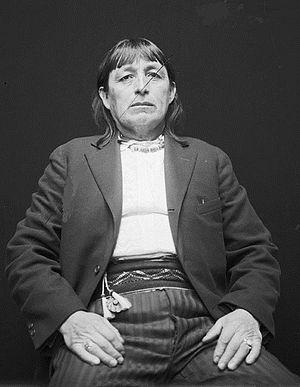
Pablo Abeita était le gouverneur d'Isleta, Nouveau-Mexique, États-Unis, aux côtés de son ami de longue date et missionnaire catholique Anton Docher, le « Padre » d'Isleta.